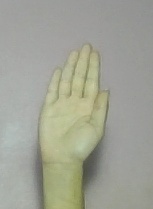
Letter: seen